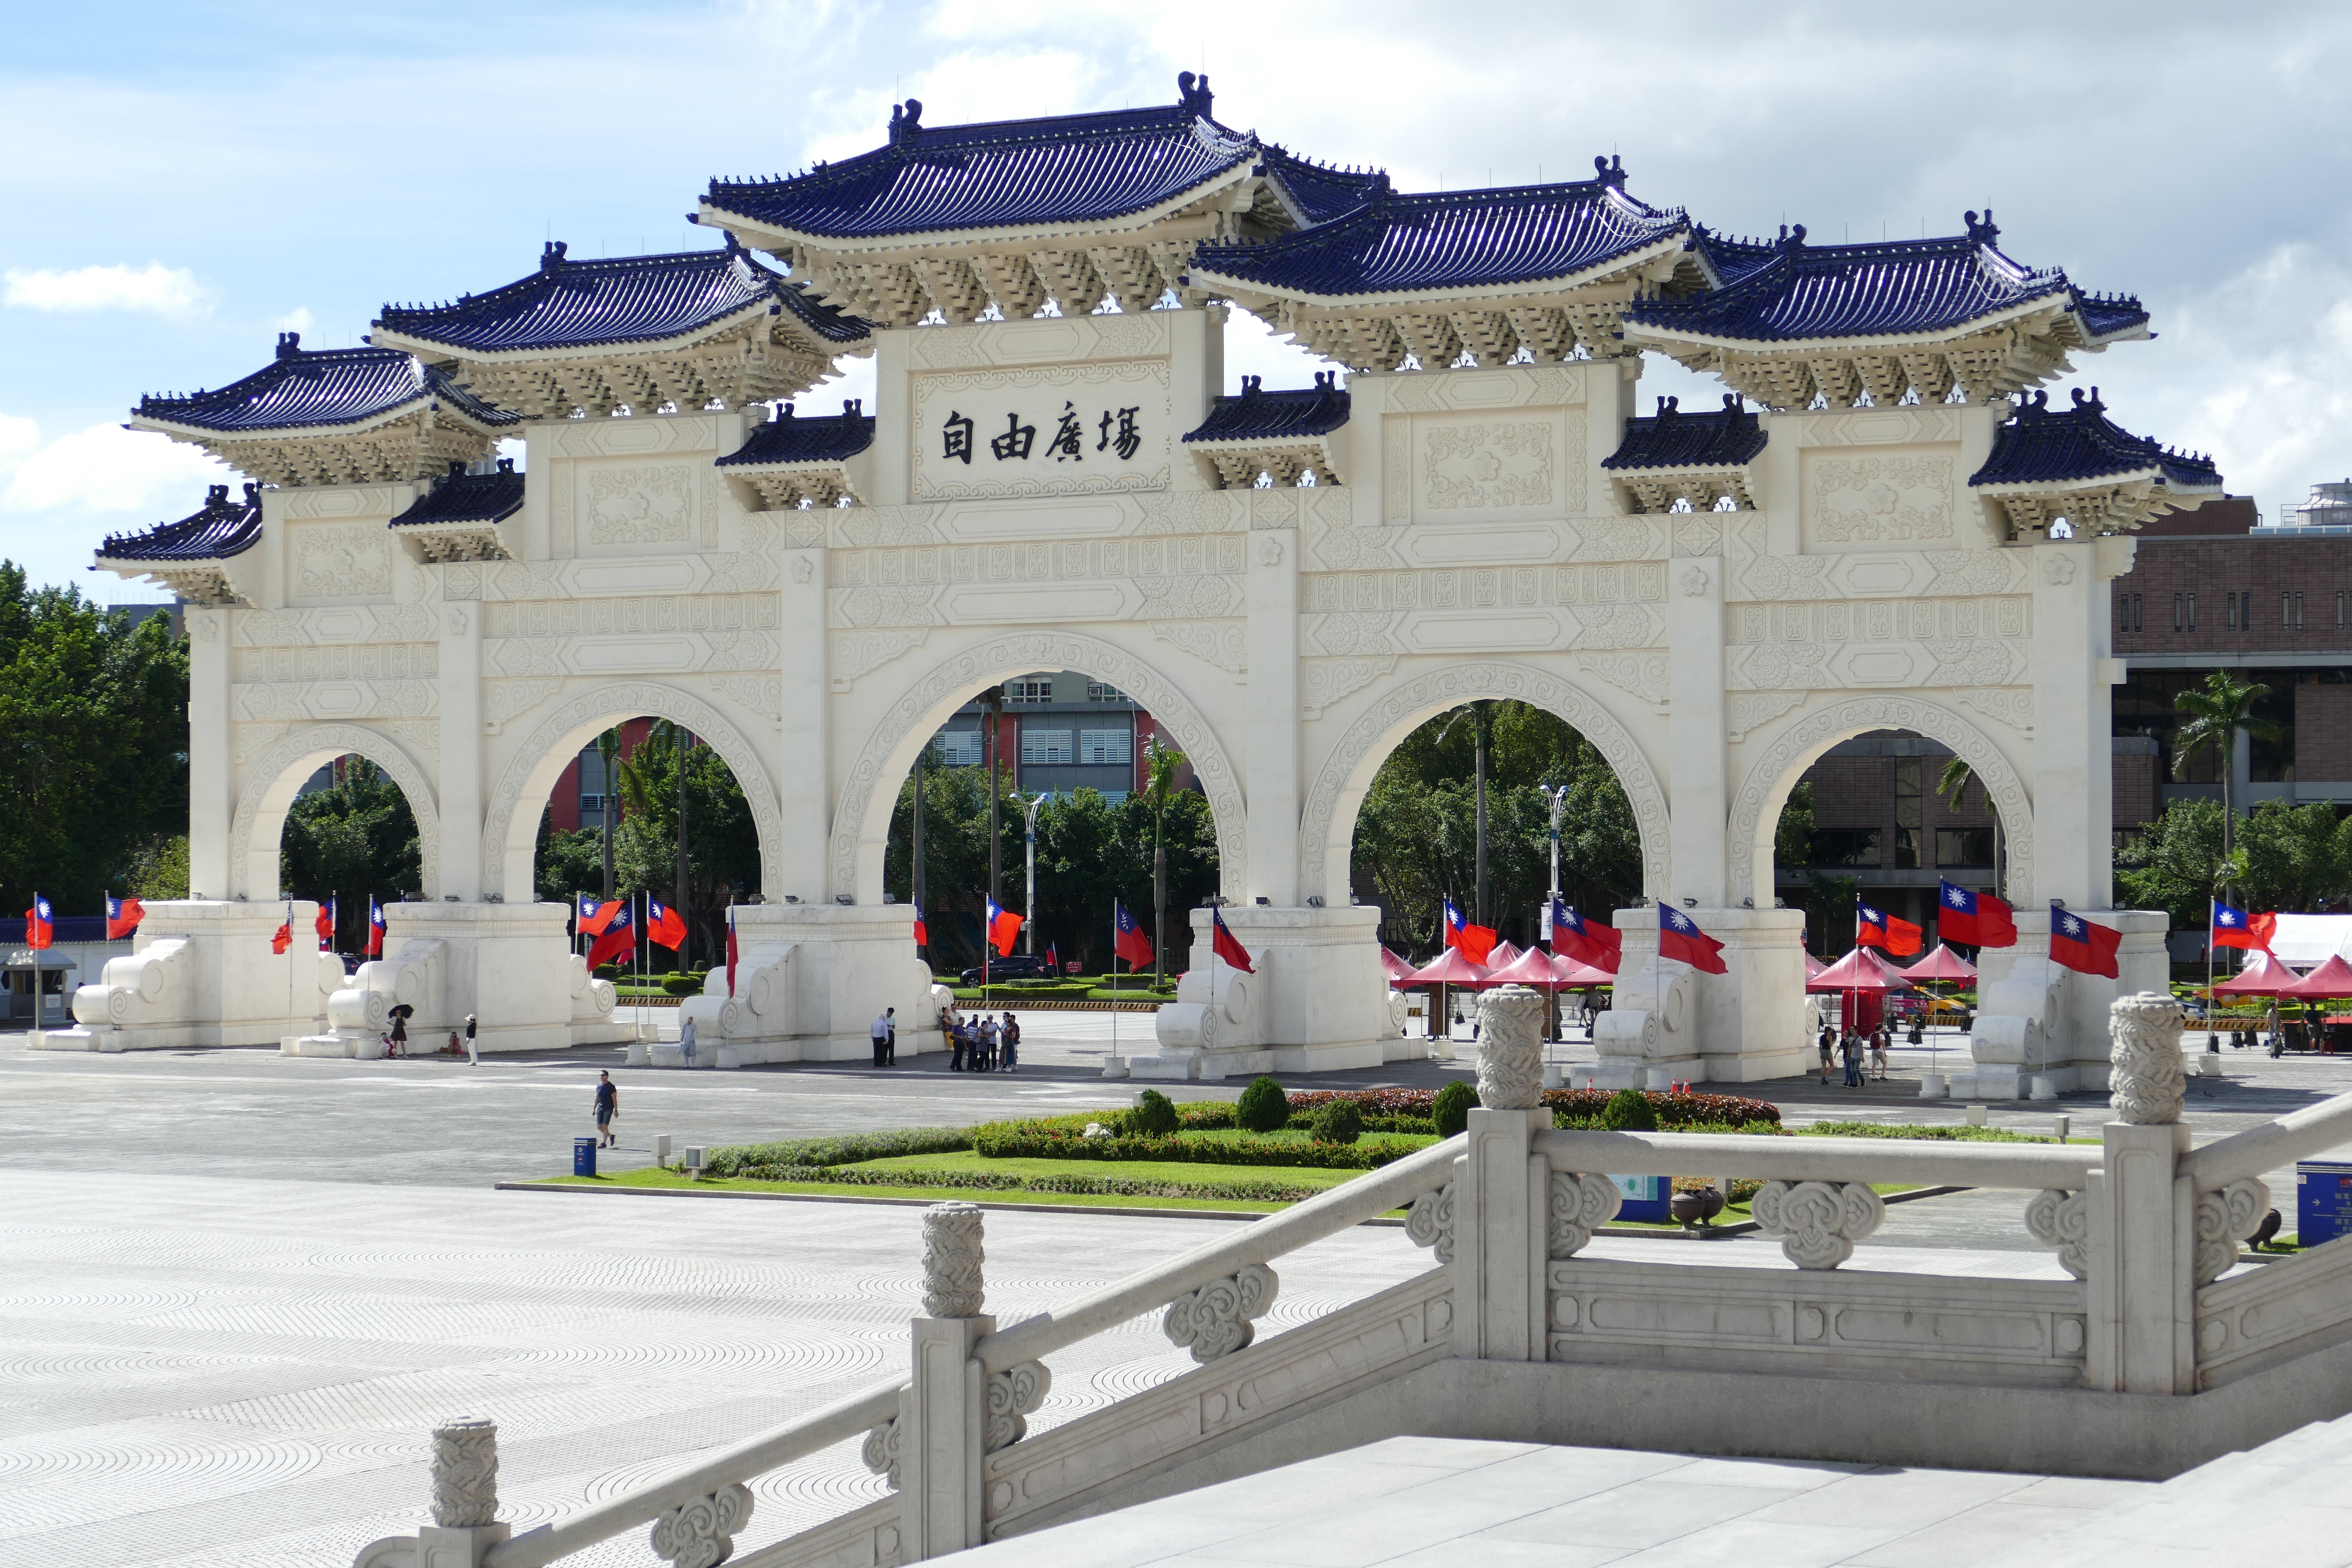
architecture, building, palace, plaza, asia, landmark, tourism, goal, capital, shrine, state, town square, taipei, taiwan, china, input, portal, cenotaph